Gibara

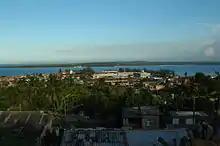
View of Gibara

The main town was founded on January 16, 1817. It is also known as "The White Town", . Gibara has a beautiful and breezy landscape, and also possesses excellent architectural designs and a well-planned layout of its streets, houses and parks. Even so, Gibara's biggest asset, according to visitors, are its people, which are described as cooperative, friendly, affectionate, and proud of their village and of its history. It is said Admiral Christopher Columbus had remarked of Gibara's environs that "it is the most beautiful land that human eyes saw."